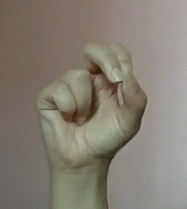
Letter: gaaf